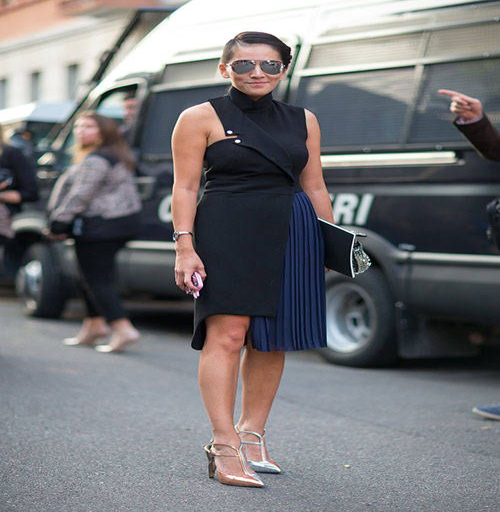
get inspired by these street style looks .